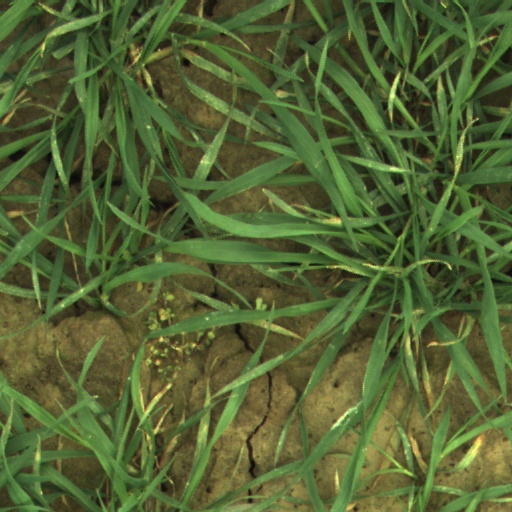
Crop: wheat